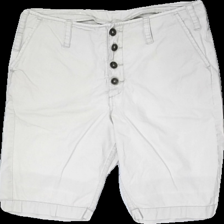
View: front
Type: Shorts
Category: Ladies
Brand: Peak Performance
Colors: Beige
Material: 85% cotton 15% acrylic
Cut: Regular
Season: Summer
Price range: 50-100
Recommended usage: Reuse